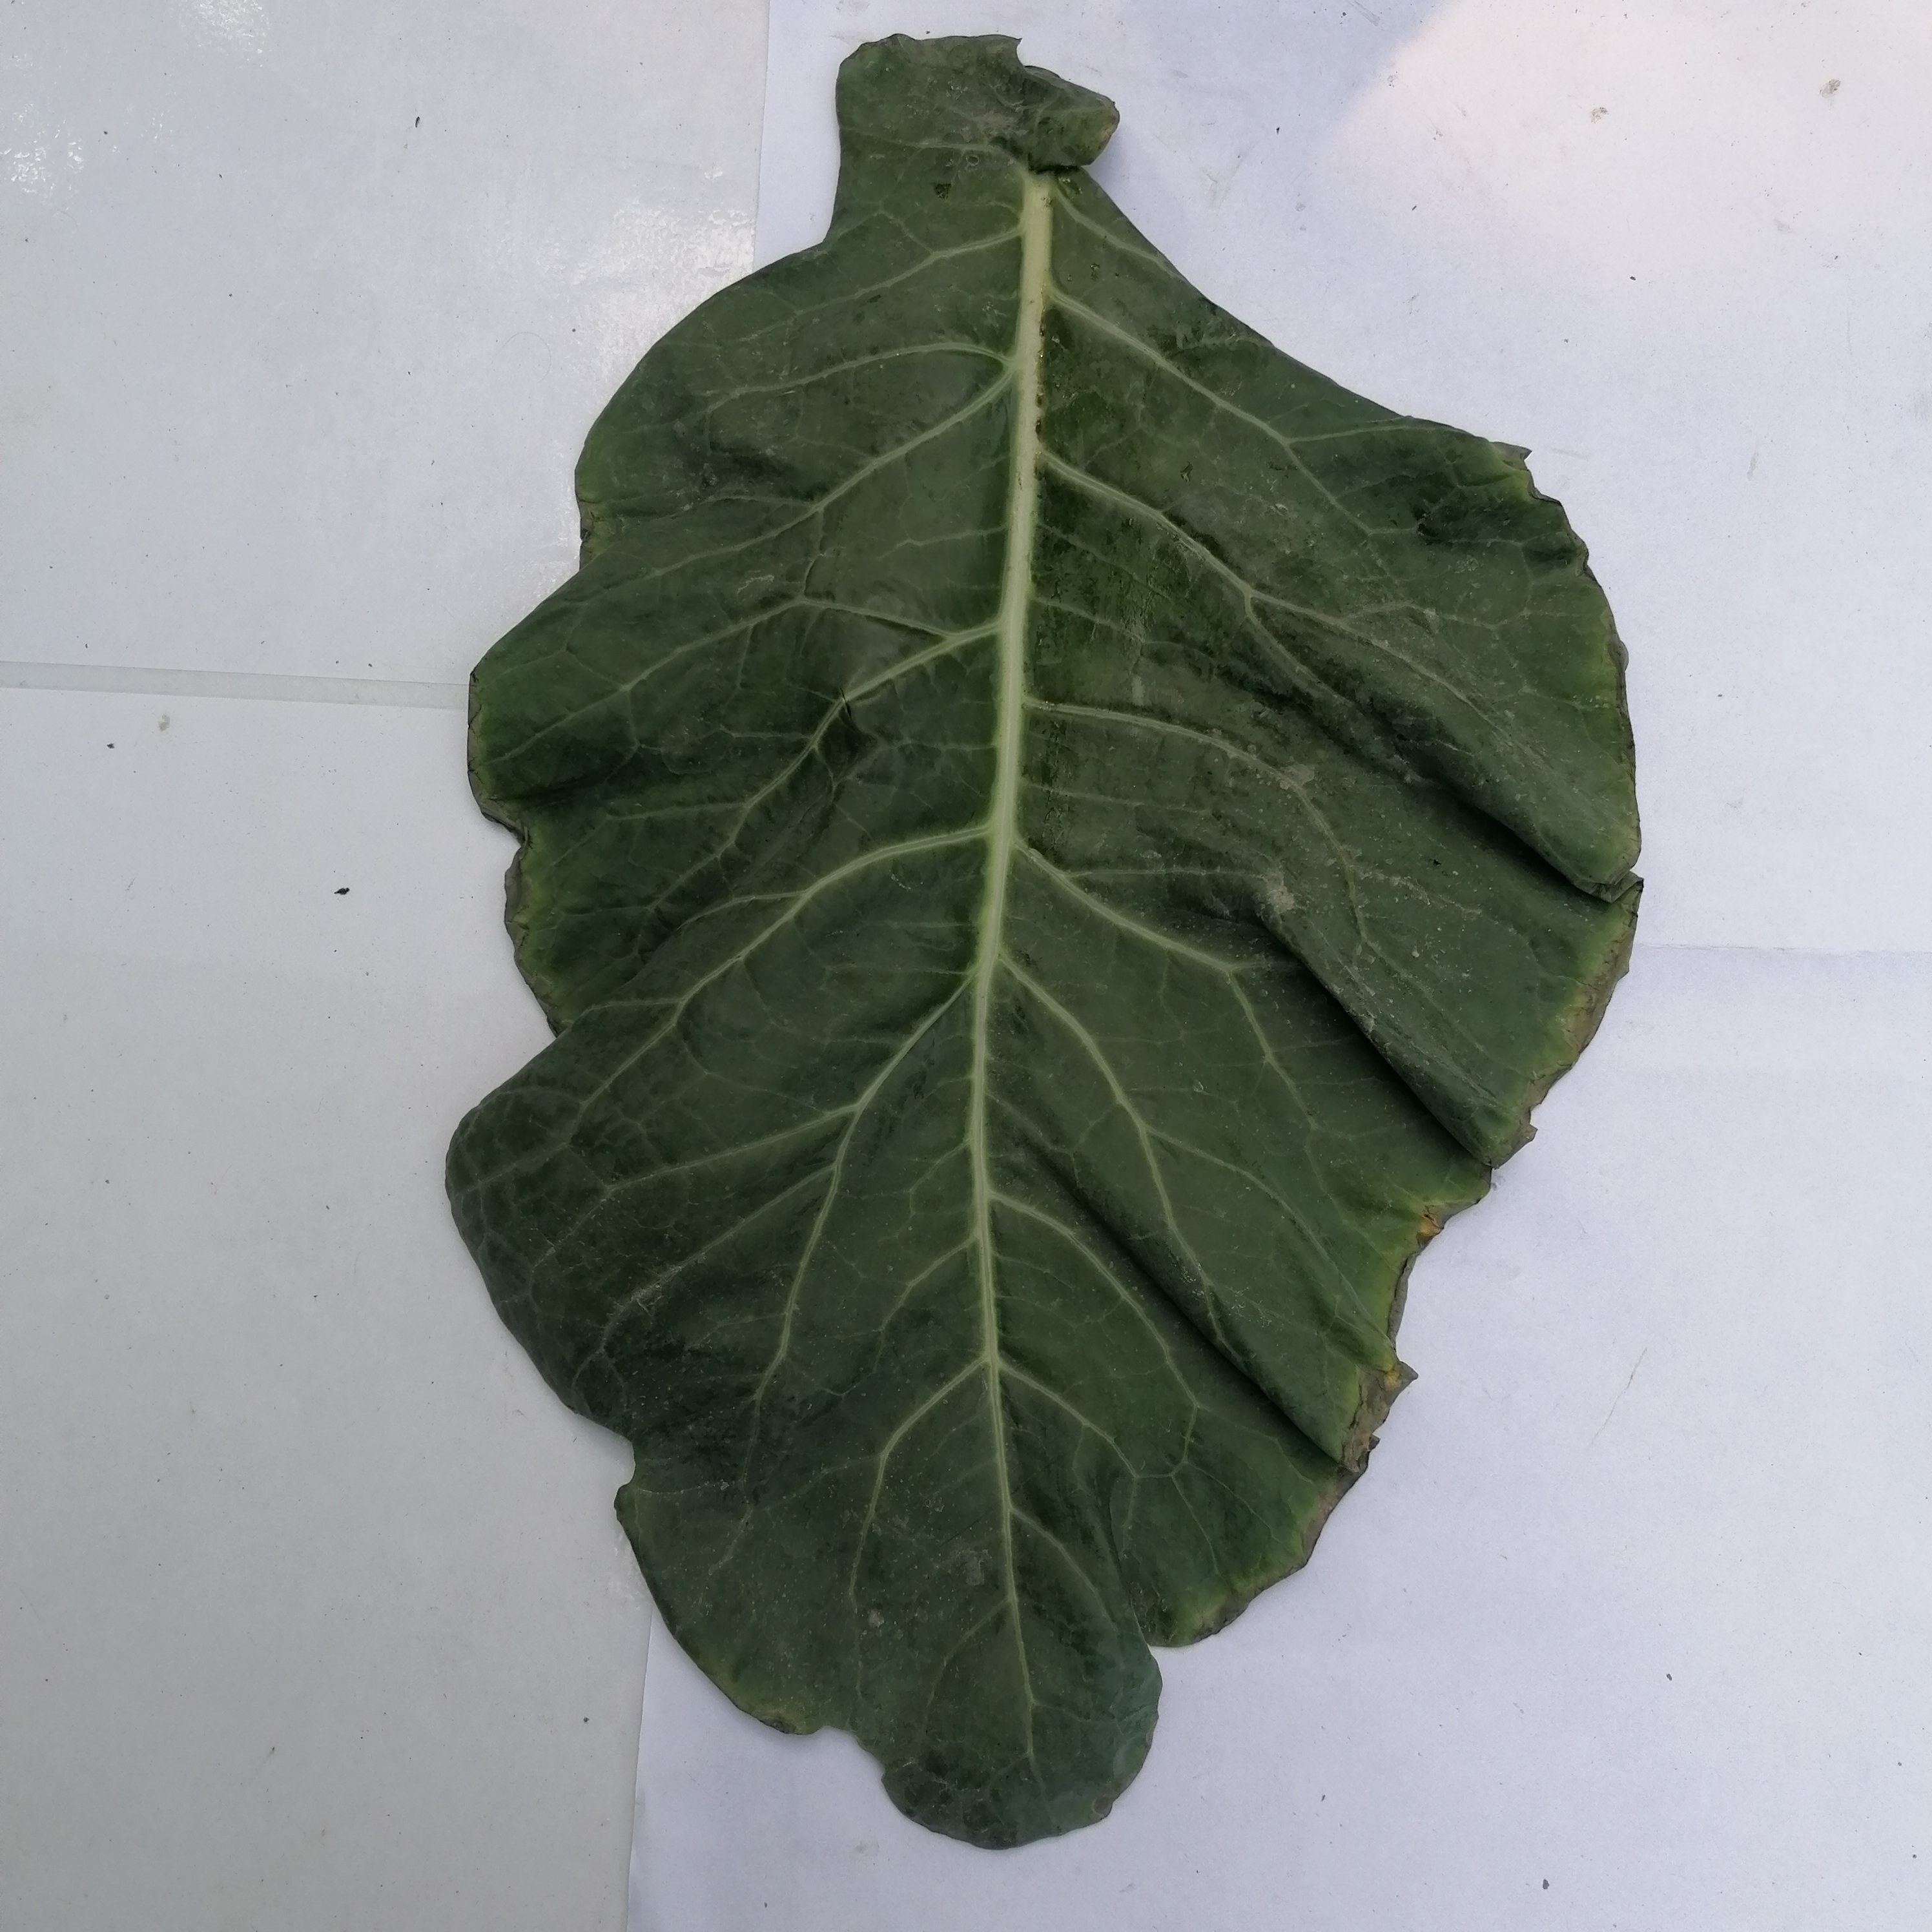
Label: Black Rot